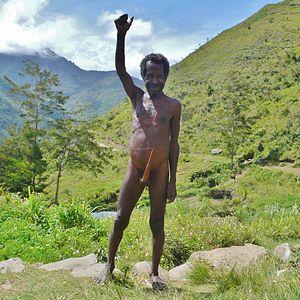
La Papouasie, en indonésien Papua, est le nom d'une province indonésienne située en Nouvelle-Guinée occidentale. Sa capitale est Jayapura. Elle partage son nom avec la province indonésienne de Papouasie occidentale, située à l'extrême ouest de la Nouvelle-Guinée, et avec l'État de Papouasie-Nouvelle-Guinée, situé dans la partie orientale de la Nouvelle-Guinée.